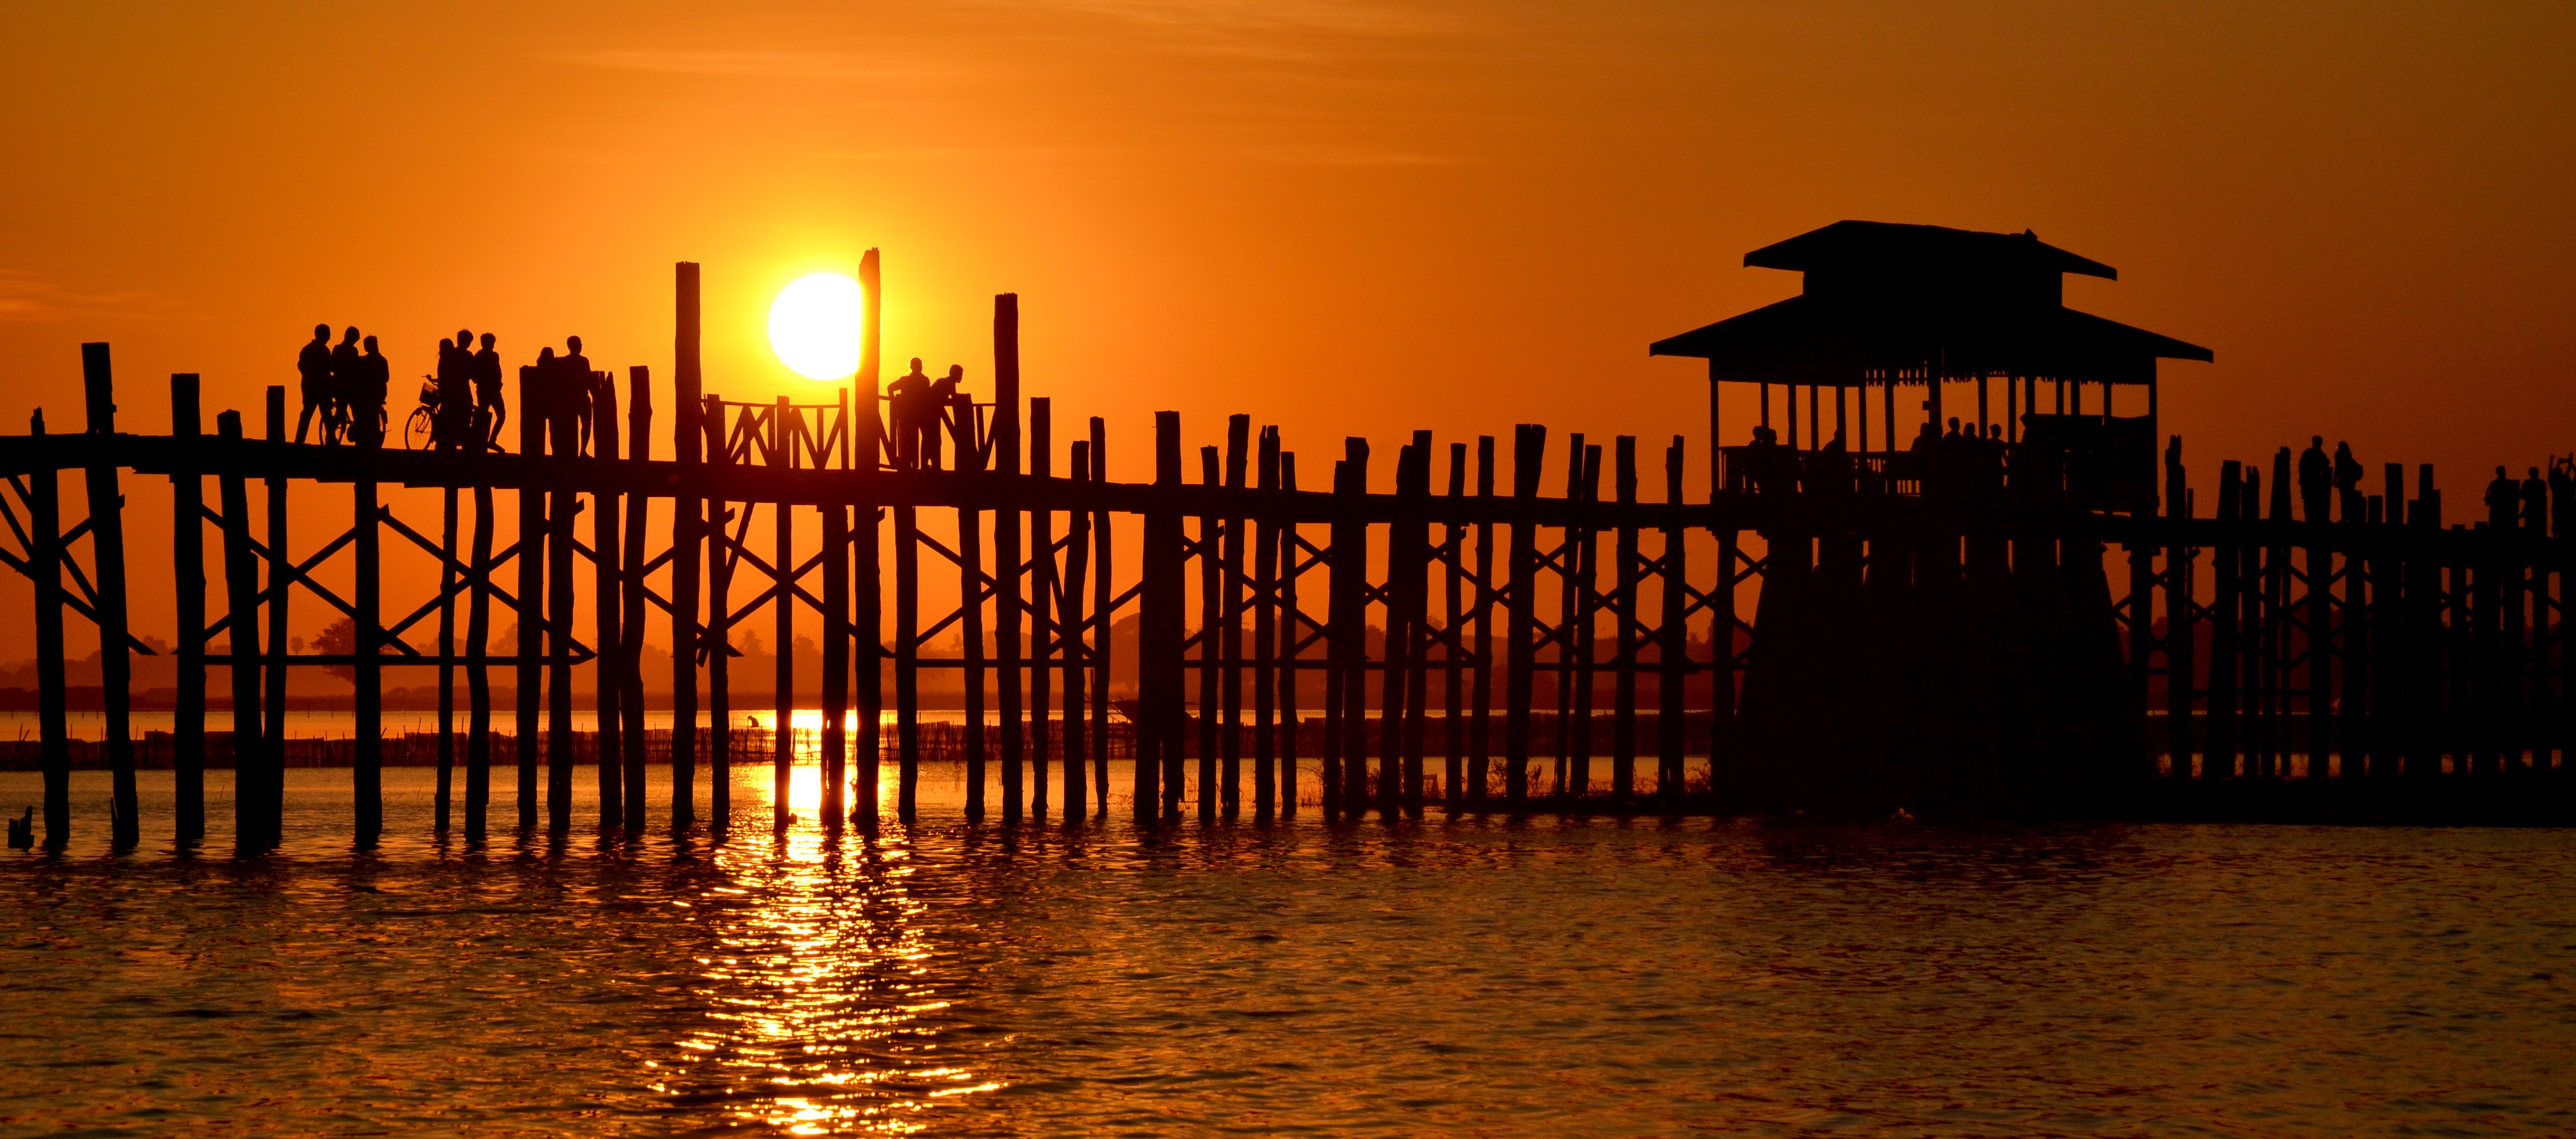
horizon, sunrise, sunset, skyline, night, sunlight, morning, dawn, dusk, evening, reflection, myanmar, mandalay, afterglow, u bein bridge